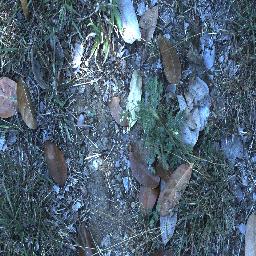
Label: parthenium